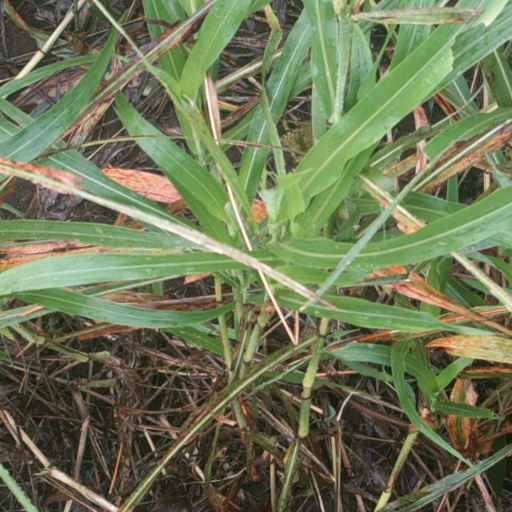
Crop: sorghum